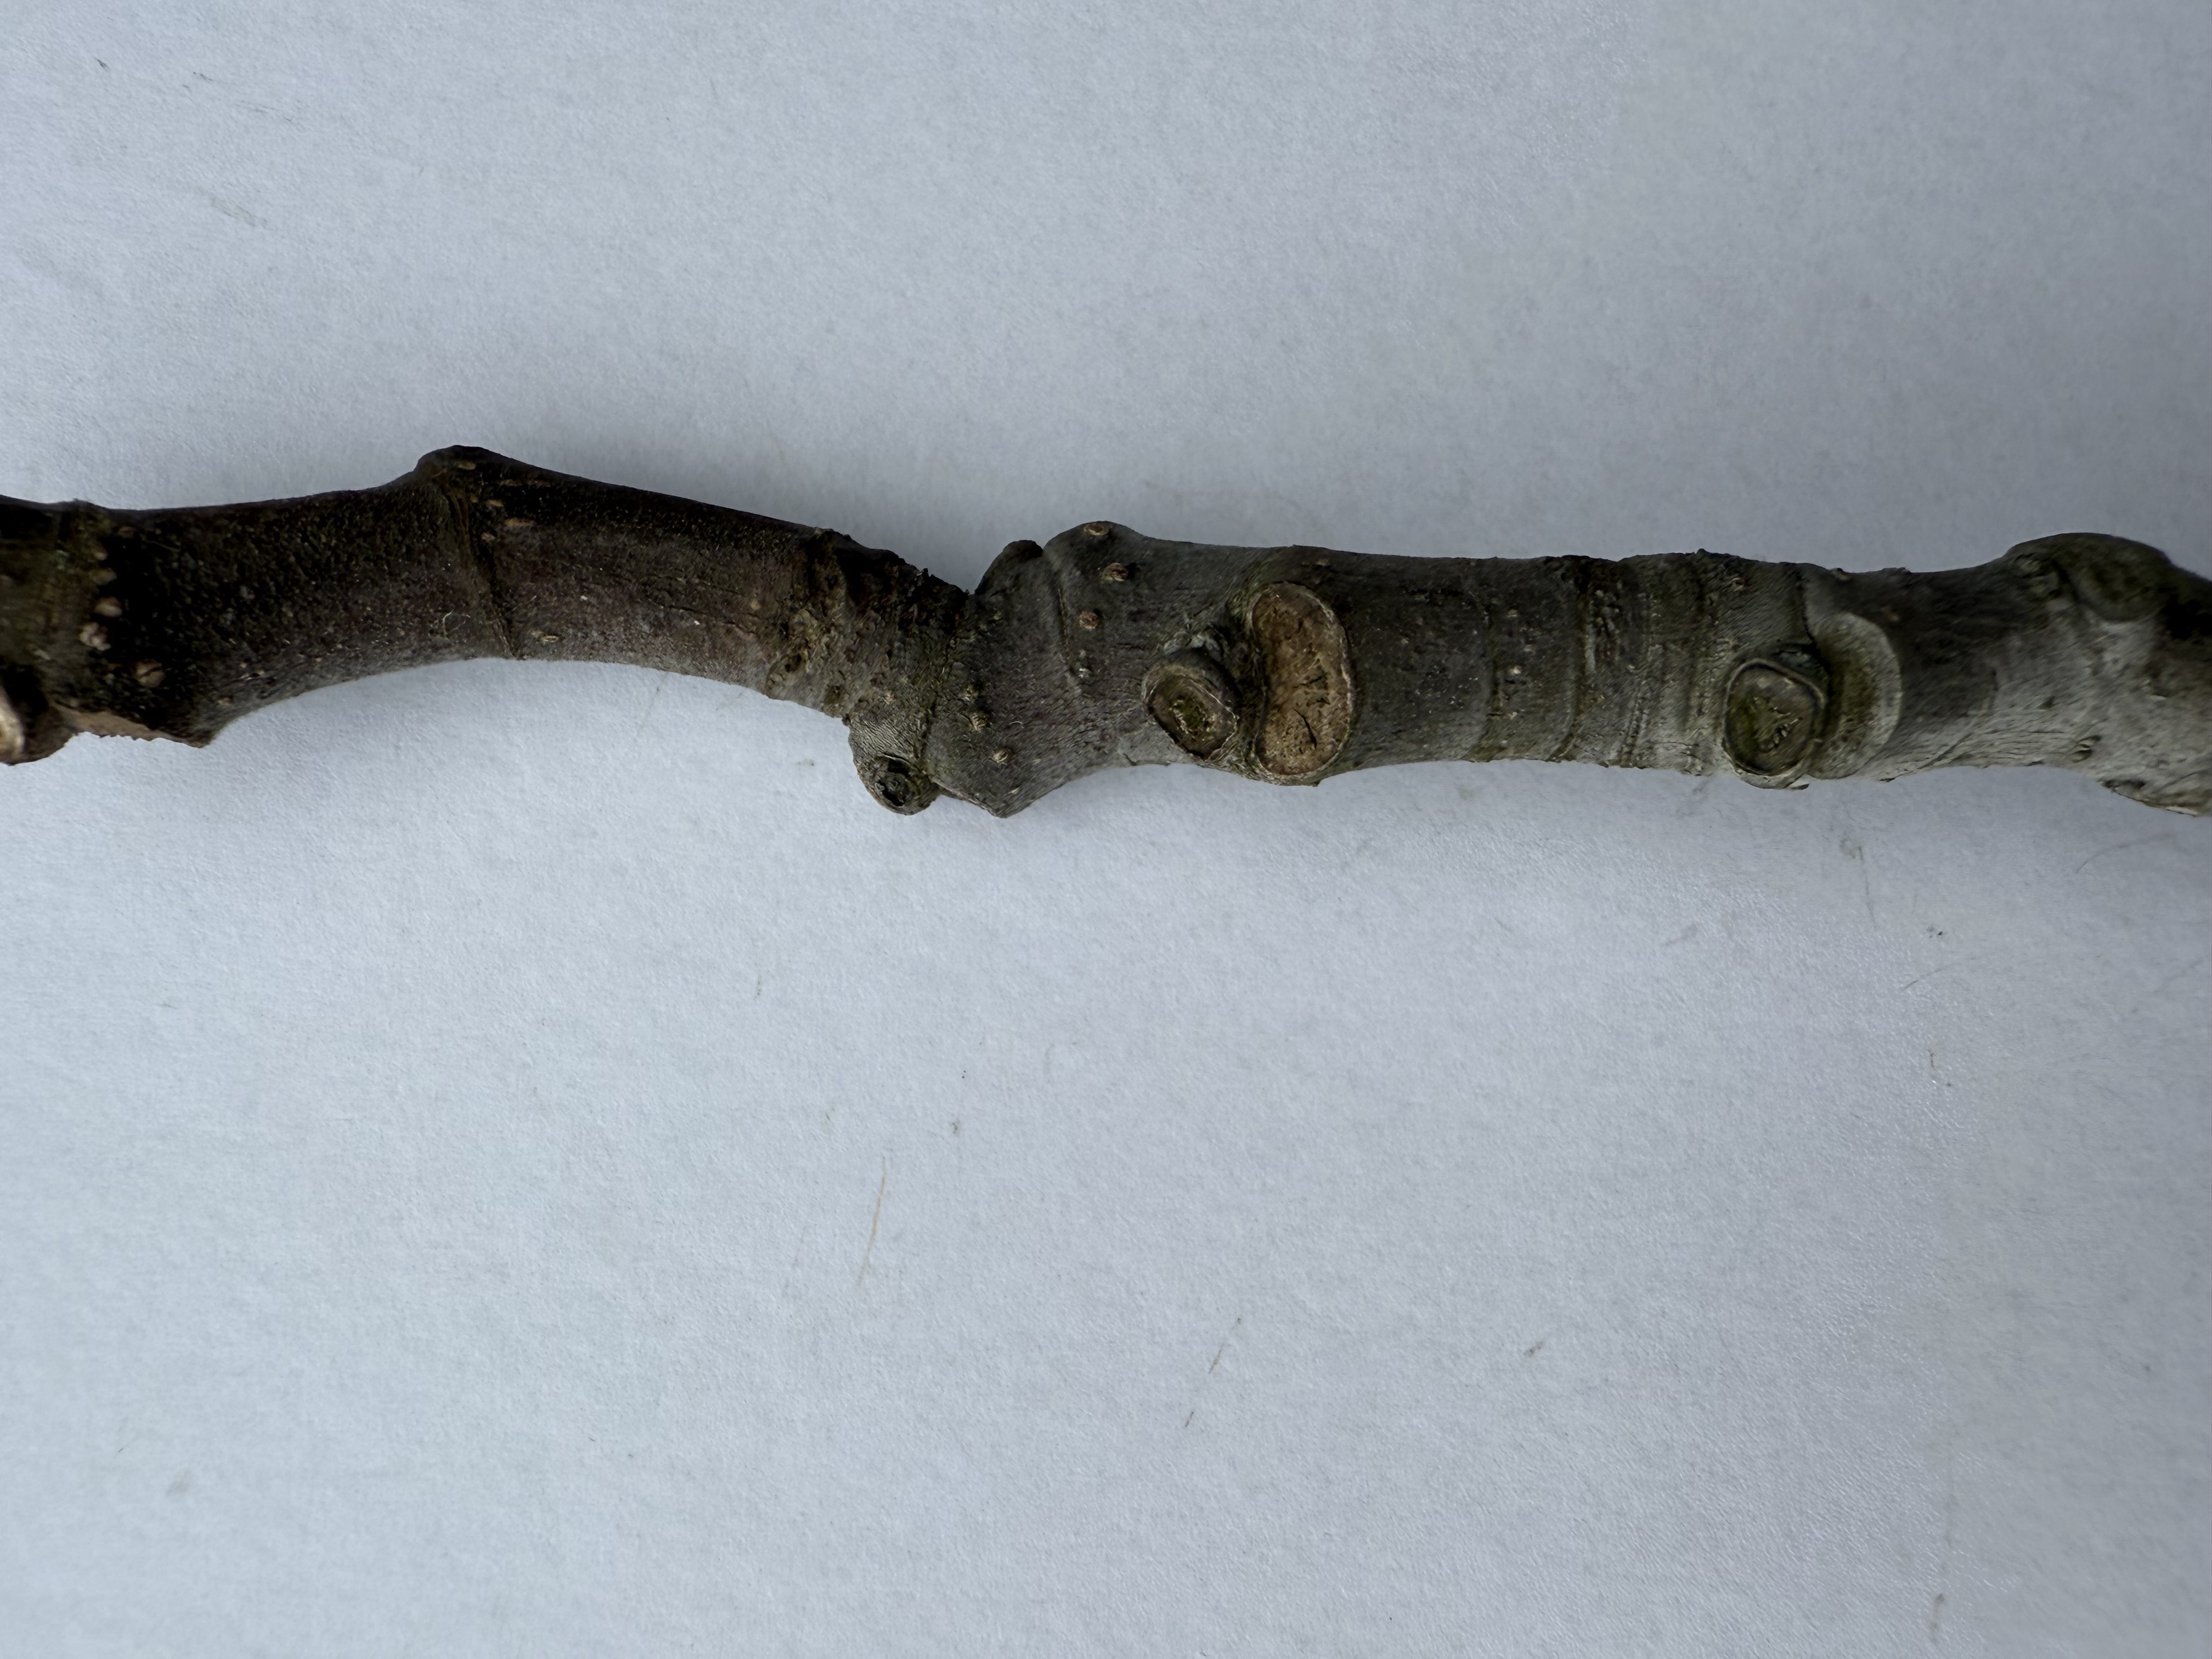
Variety: Patlican Fig